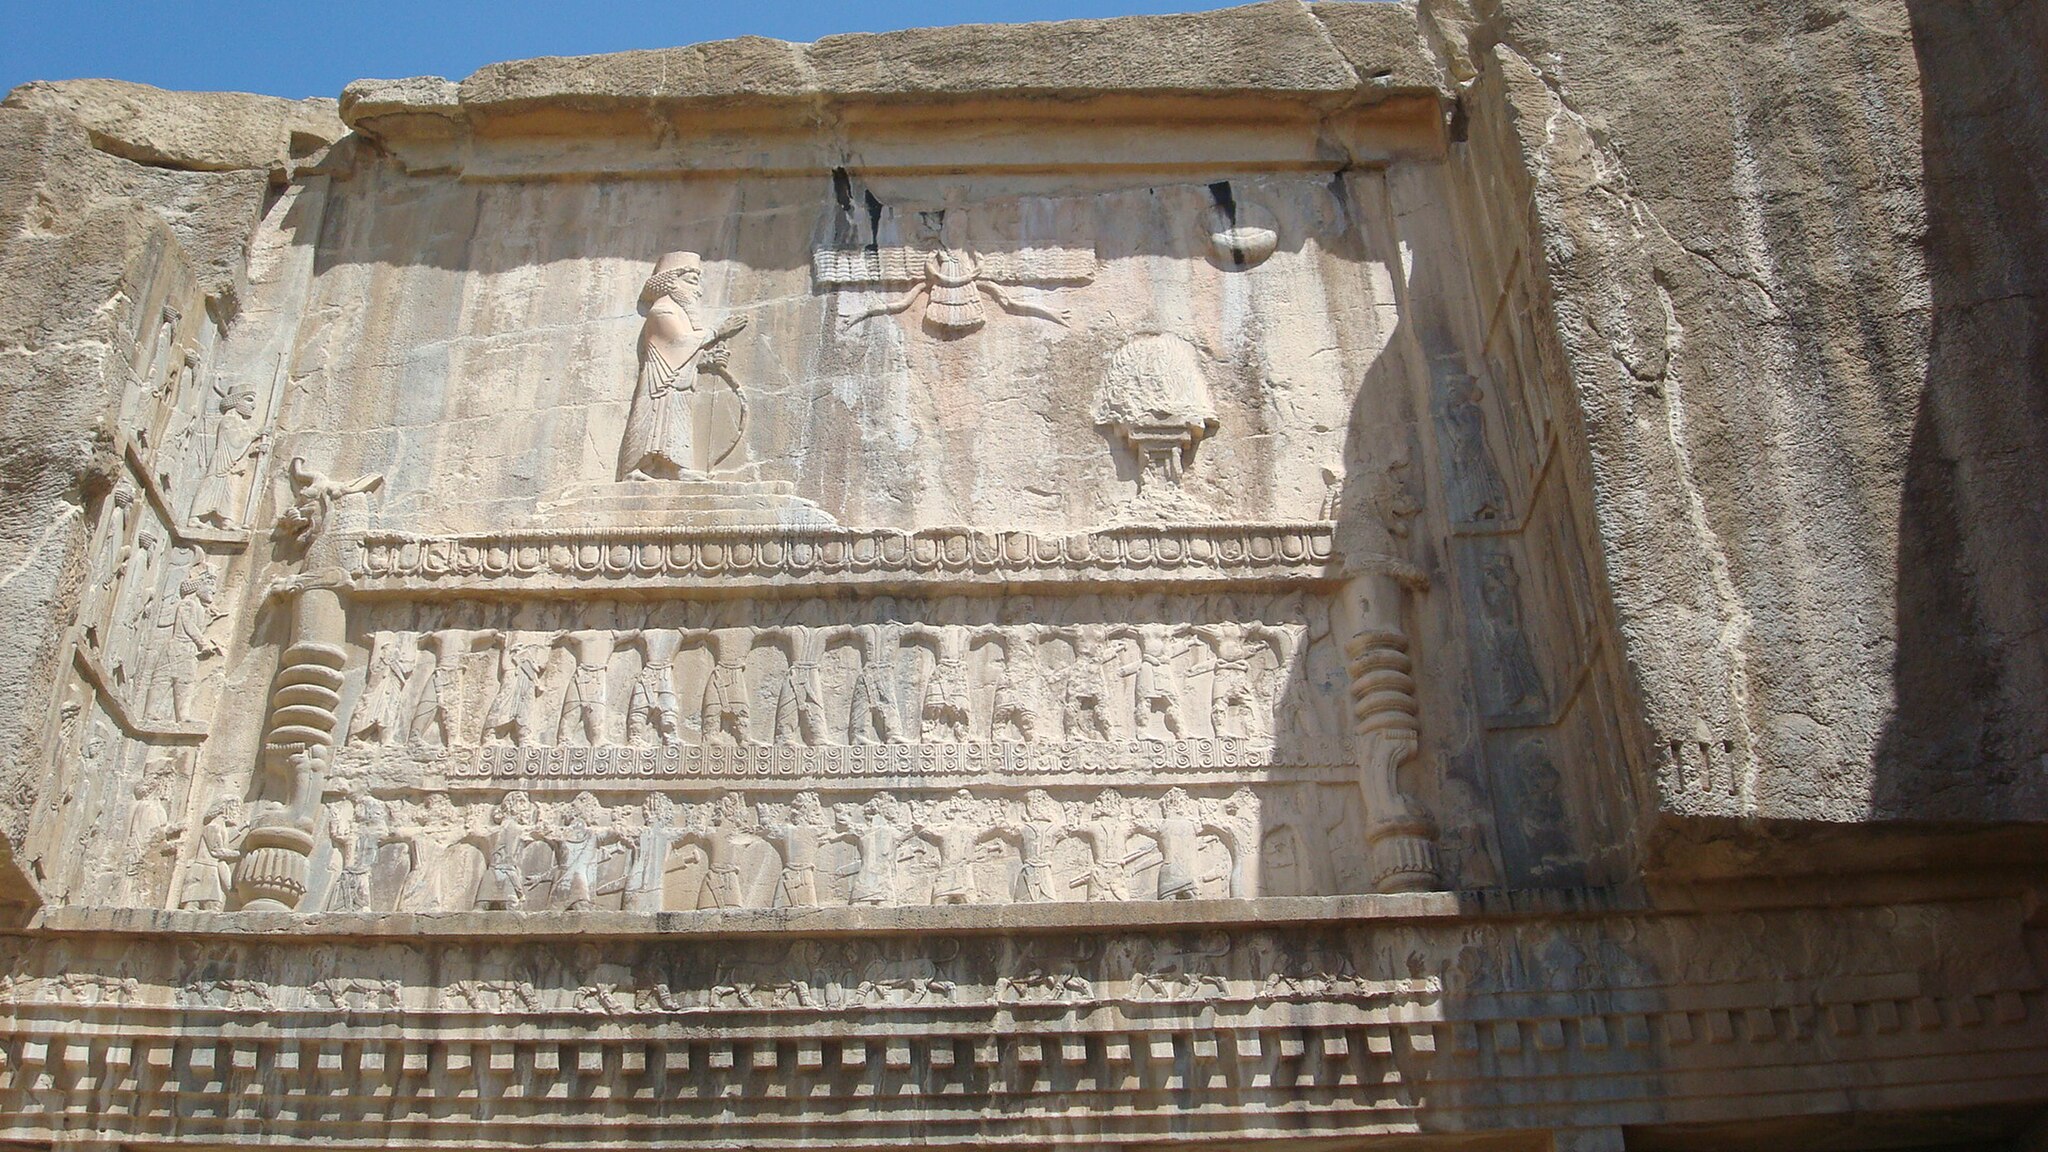
Title: Perspolis27
Description: persepolis
Categories: GFDL, Taken with Sony DSC-W90, Tomb of Artaxerxes III, License migration redundant, Self-published work, Files with coordinates missing SDC location of creation